Answer in natural language. Which object is closer to black colour chair  shape square, light blue colour dresser birkeland or brown colour desk  shape square? Choose between the following options: brown colour desk  shape square or light blue colour dresser birkeland
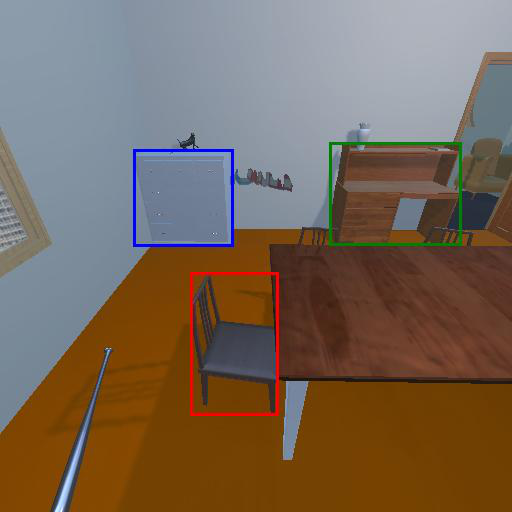
<answer>light blue colour dresser birkeland</answer>